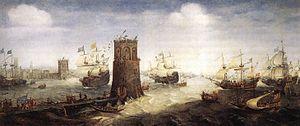
Afin d'assurer le transport des biens, des armes, des frères de l'ordre, des pèlerins et des chevaux, l'ordre du Temple louait les services de navires marchands, mais avait fait également construire ses propres bateaux. Ceux-ci convoyaient après de nombreuses escales les personnes et équipements pour les croisades à destination des ports orientaux, mais étaient également utilisés pour des liaisons commerciales à travers toute l'Europe.
Al-Malik al-`Âdil Sayf ad-Dîn Safadin est un sultan ayyoubide de 1200 à 1218. Après avoir vécu dans l'ombre de son frère Saladin, il profite des luttes de pouvoir entre les fils de ce dernier pour se poser en arbitre des querelles de ses neveux, puis finit par les éliminer pour devenir le sultan suprême de l'empire ayyoubide.
Cette page concerne l'année 1218 du calendrier julien.
Al-Malik al-Kâmil Nâsîr ad-Dîn « le Parfait » est un vice-roi d'Égypte sous le règne de son père al-Adel puis un sultan ayyoubide d'Égypte de 1218 à 1238 et de Syrie de 1237 à 1238. Il est fils du sultan ayyoubide Al-Adel et le neveu de Saladin.
La cinquième croisade est une campagne militaire dont le but était d’envahir et de conquérir une partie du sultanat ayyoubide d’Égypte afin de pouvoir échanger les territoires conquis contre les anciens territoires du royaume de Jérusalem se trouvant sous contrôle ayyoubide. Malgré la prise de Damiette, cette croisade fut un échec, à cause de l’intransigeance du légat Pélage et de sa méconnaissance de la politique locale, ce qui le conduisit à refuser les négociations au bon moment.
Cornelis Claesz van Wieringen, né à Haarlem vers 1580 et mort dans la même ville le 29 décembre 1633, est un peintre hollandais spécialisé dans les marines.